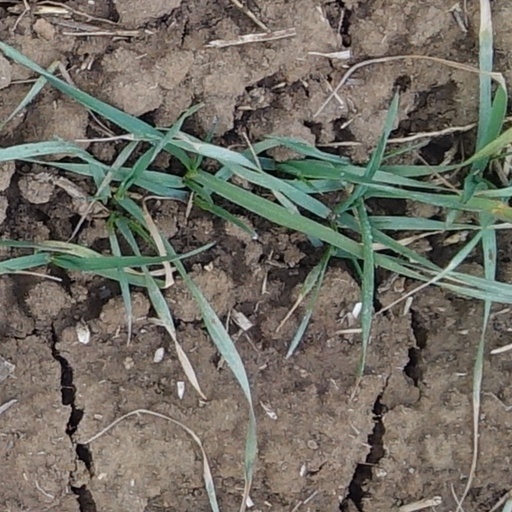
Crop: wheat